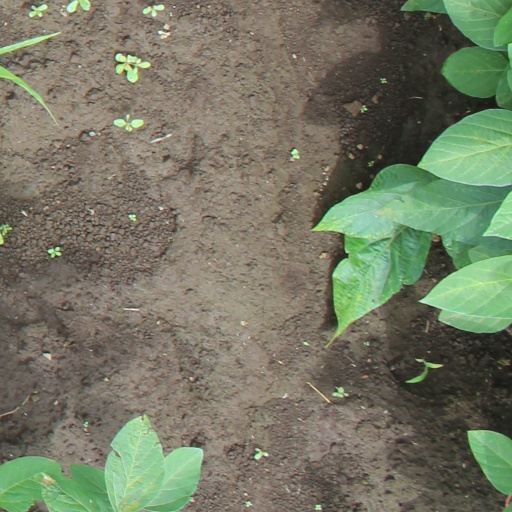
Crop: soybean